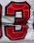
Number: 3